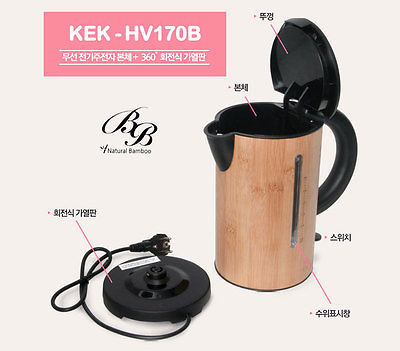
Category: kettle